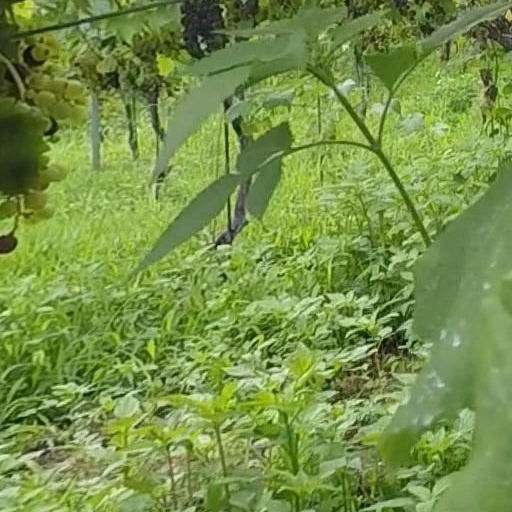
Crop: grape